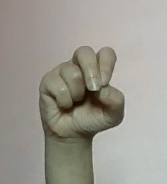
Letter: gaaf